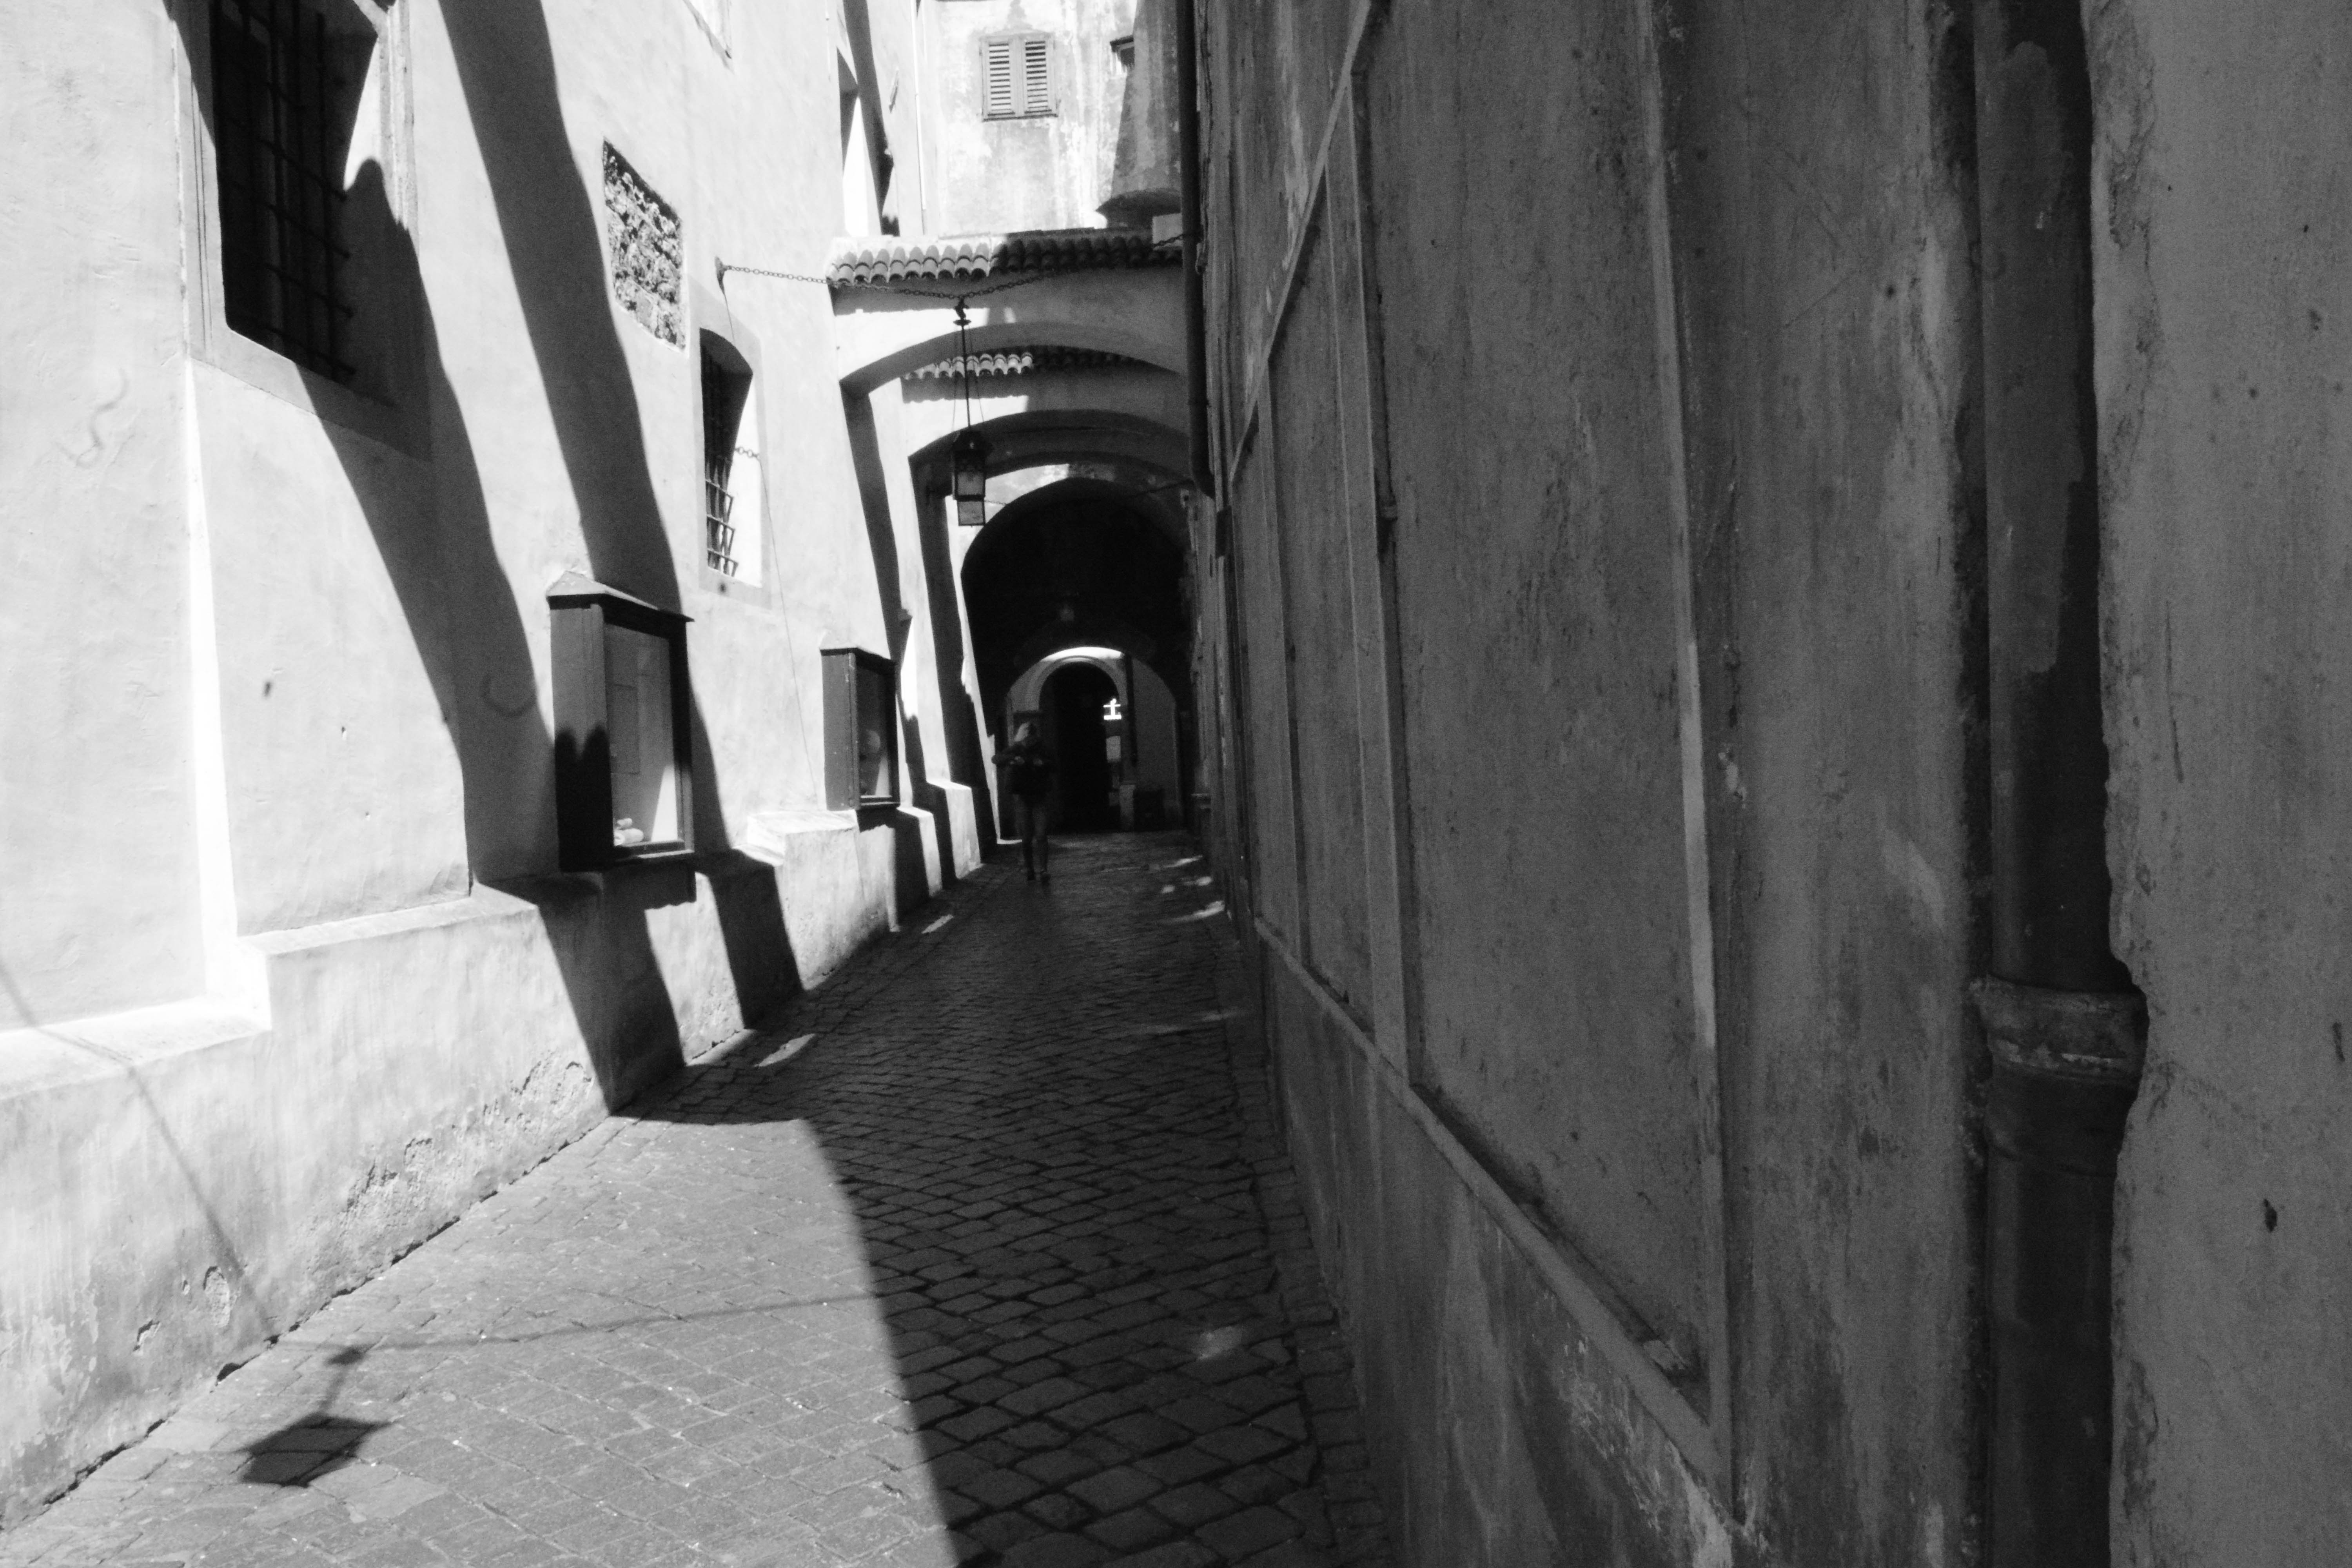
black and white, road, white, street, photography, alley, color, shadow, darkness, black, monochrome, infrastructure, photograph, snapshot, image, shape, monochrome photography, film noir